Essay on the First Principles of Government

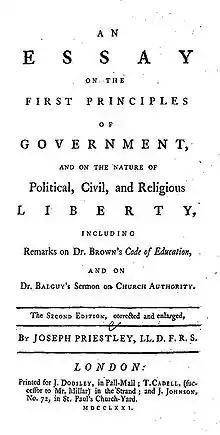
Title page to Joseph Priestley's "Essay"

Essay on the First Principles of Government (1768) is an early work of modern liberal political theory by 18th-century British polymath Joseph Priestley.